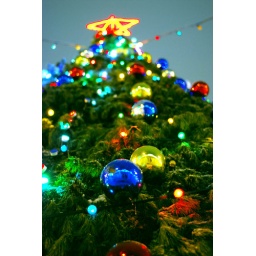
A Christmas tree on Gagarin square (Orenburg) just near my home